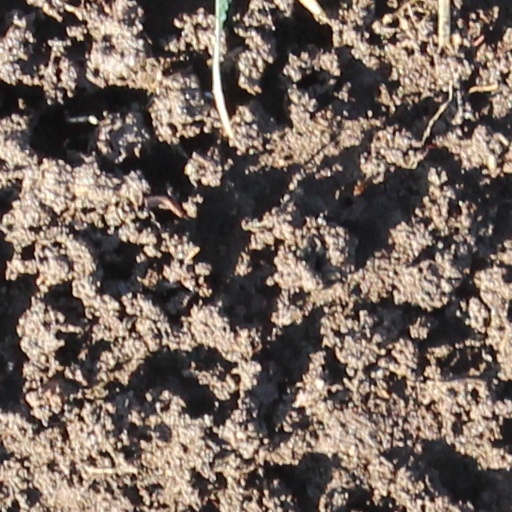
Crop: wheat